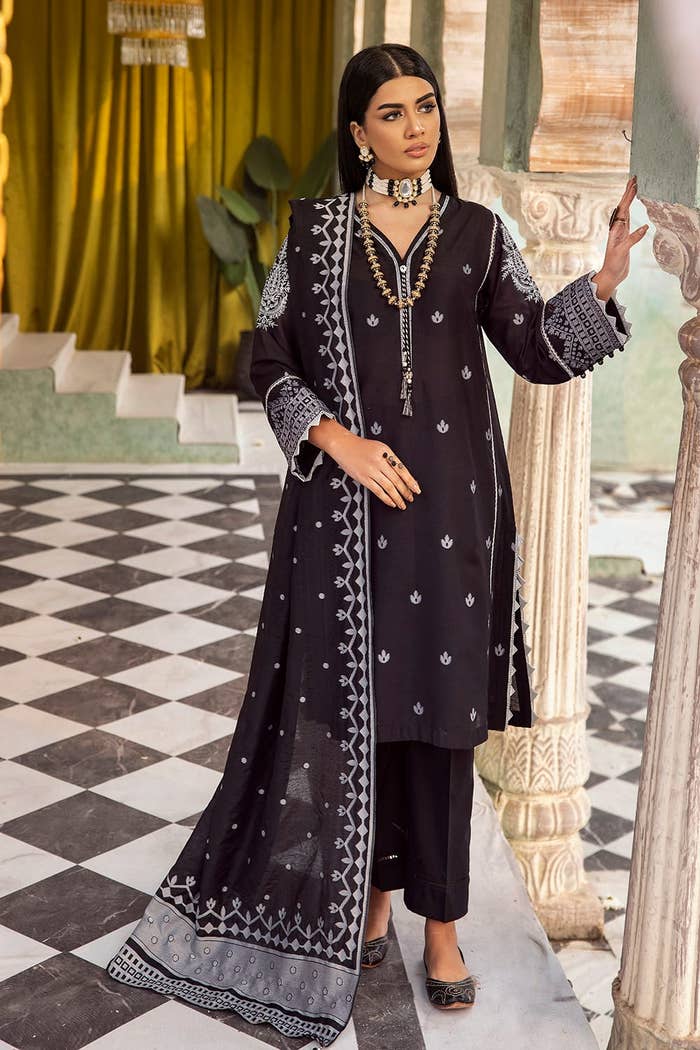
black embroidered salwar suit